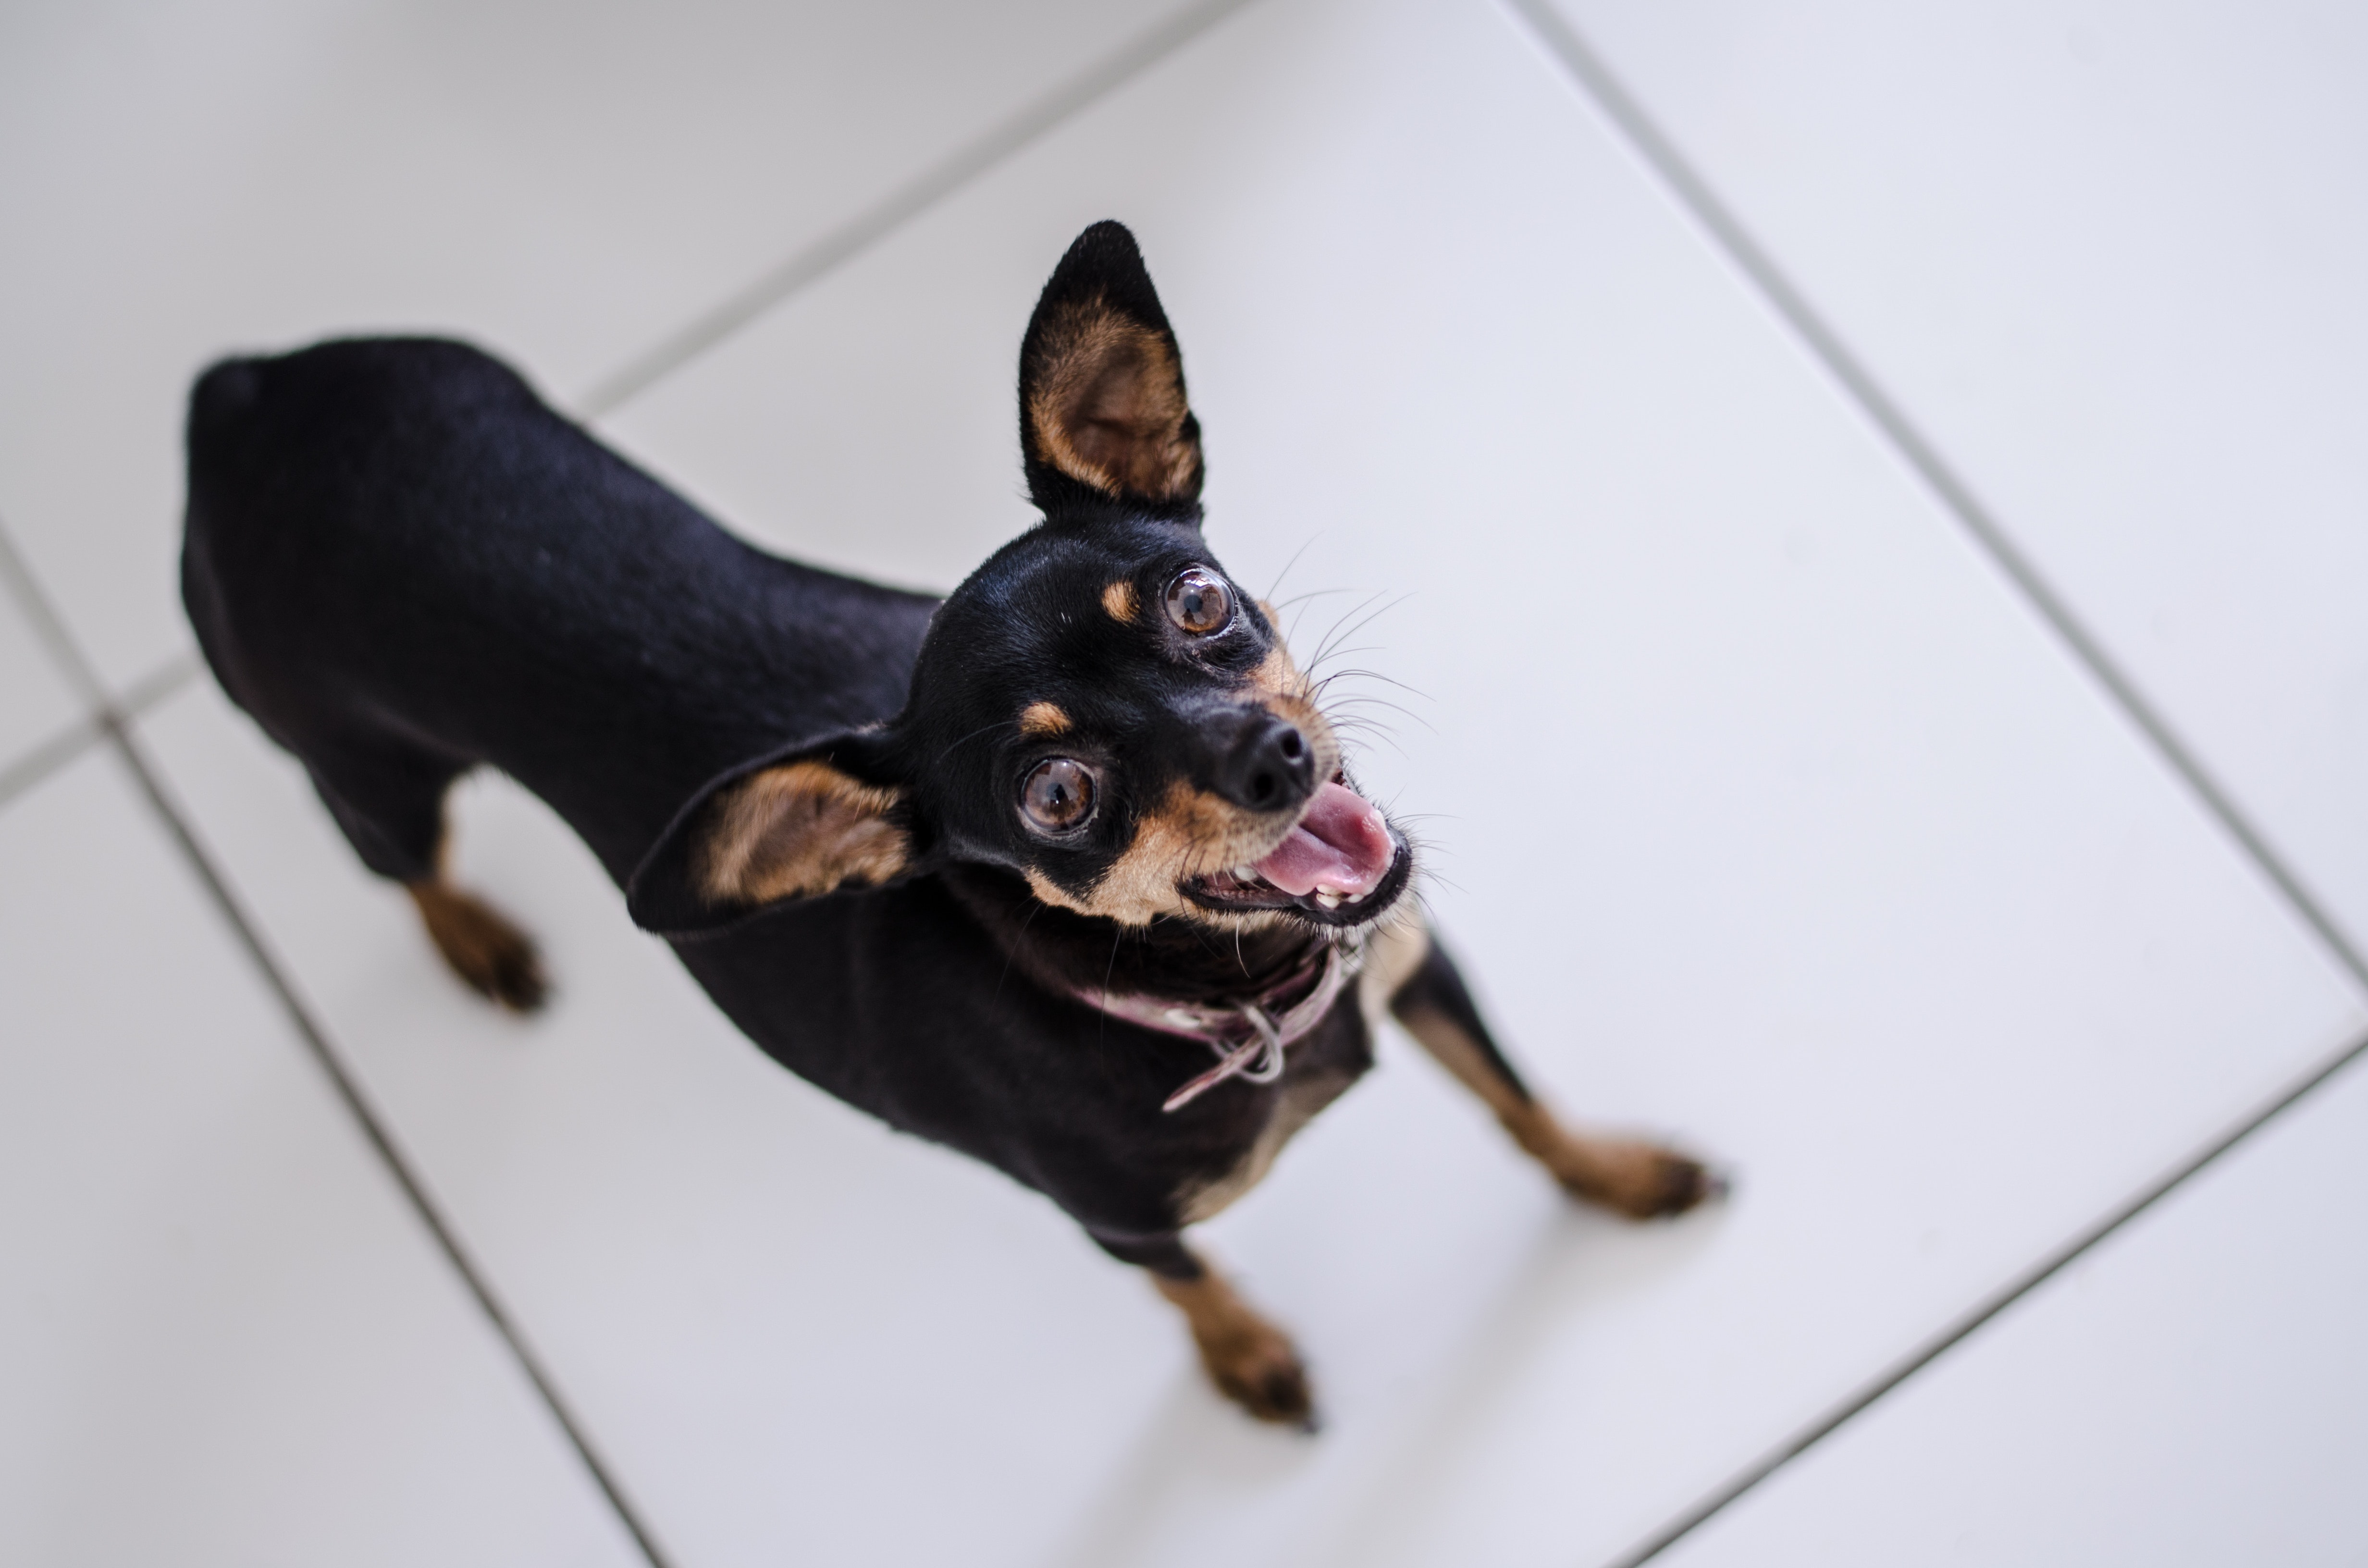
dog, vertebrate, dog breed, canidae, mammal, pra sk krysa k, miniature pinscher, german pinscher, carnivore, toy manchester terrier, pinscher, english toy terrier, manchester terrier, snout, russkiy toy, toy dog, lancashire heeler, guard dog, sporting group, companion dog, chihuahua, ear, working dog